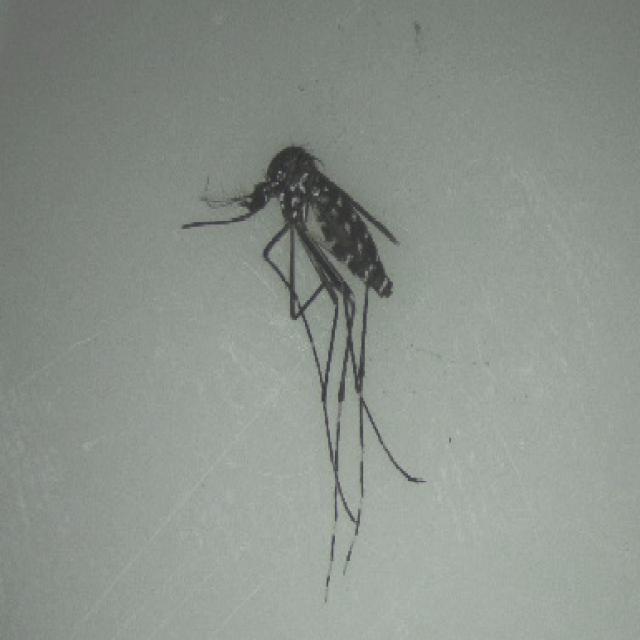
Species: aedes_albopictus